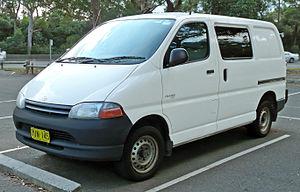
Véhicule utilitaire léger est un terme officiel utilisé dans l'Union européenne, en Australie, en Nouvelle-Zélande, et parfois au Canada et en Irlande pour un véhicule de transport commercial avec un poids total autorisé en charge ne dépassant pas 3,5 tonnes. Le terme de véhicule de marchandises légères peut également être utilisé mais il peut entretenir une confusion avec le terme de grand véhicule de marchandises qui désigne les véhicules avec un poids autorisé en charge dépassant 3,5 tonnes.